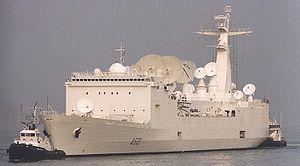
Un bâtiment d'essais et mesure, ou bâtiment traceur, est un navire équipé d'antennes-radar et d'électronique permettant de suivre des missiles, rockets, fusées ou satellites.
Cet article dresse la liste des navires de la Marine nationale en service.
DGA Essais de missiles, appelé centre d'essais de lancement de missiles jusqu'à fin 2009, est un organisme français qui dépend du Ministère des Armées à travers la direction technique de la direction générale de l'Armement.